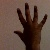
The image shows a hand gesture representing the number 5 in Indian Sign Language.